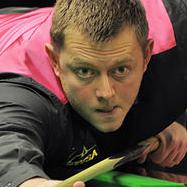
Age: 27